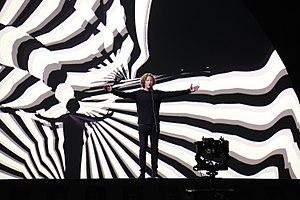
L’Allemagne participe au Concours Eurovision de la chanson, depuis sa première édition, en 1956 et l'a remporté à deux reprises : en 1982 et 2010.